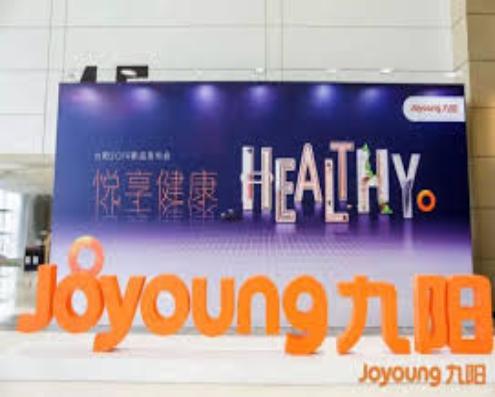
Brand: joyoung
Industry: Necessities